Prussian Union of Churches

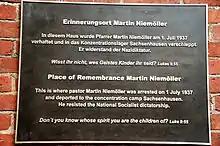
Plaque recalling the arrestment of Martin Niemöller

In autumn 1934 the Gestapo ordered the closure of the existing free preachers' seminaries, whose attendance formed part of the obligatory theological education of a pastor. The existing Reformed seminary in Wuppertal-Elberfeld, led by Hesse, resisted its closure and was accepted by the Confessing Church, which opened more preachers' seminaries of its own, such as the seminary in Bielefeld-Sieker (led by Otto Schmitz), Bloestau (East Prussia) and Jordan in the New March (both led by Hans Iwand 1935–1937), Naumburg am Queis (Gerhard Gloege), Stettin-Finkenwalde, later relocated to Groß Schlönwitz and then to Sigurdshof (forcibly closed in 1940, led by Dietrich Bonhoeffer). These activities completely depended on donations. In 1937 the Gestapo closed the seminaries in the east. Iwand, on whom in 1936 the Gestapo had inflicted the nationwide prohibition to speak in the public, reopened a seminary in Dortmund in January 1938. This earned him an imprisonment of four-month in the same year.